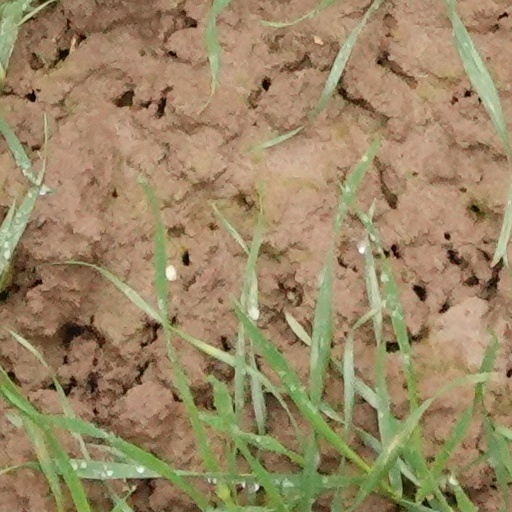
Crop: wheat